List of lakes of California

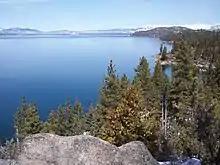

In terms of area covered, the largest lake in California is the Salton Sea, a lake formed in 1905 which is now saline. It occupies in the southeast corner of the state, but because it is shallow it only holds about of water. Tulare Lake in the San Joaquin Valley was larger, at approximately , until it was drained during the later years of the nineteenth century.